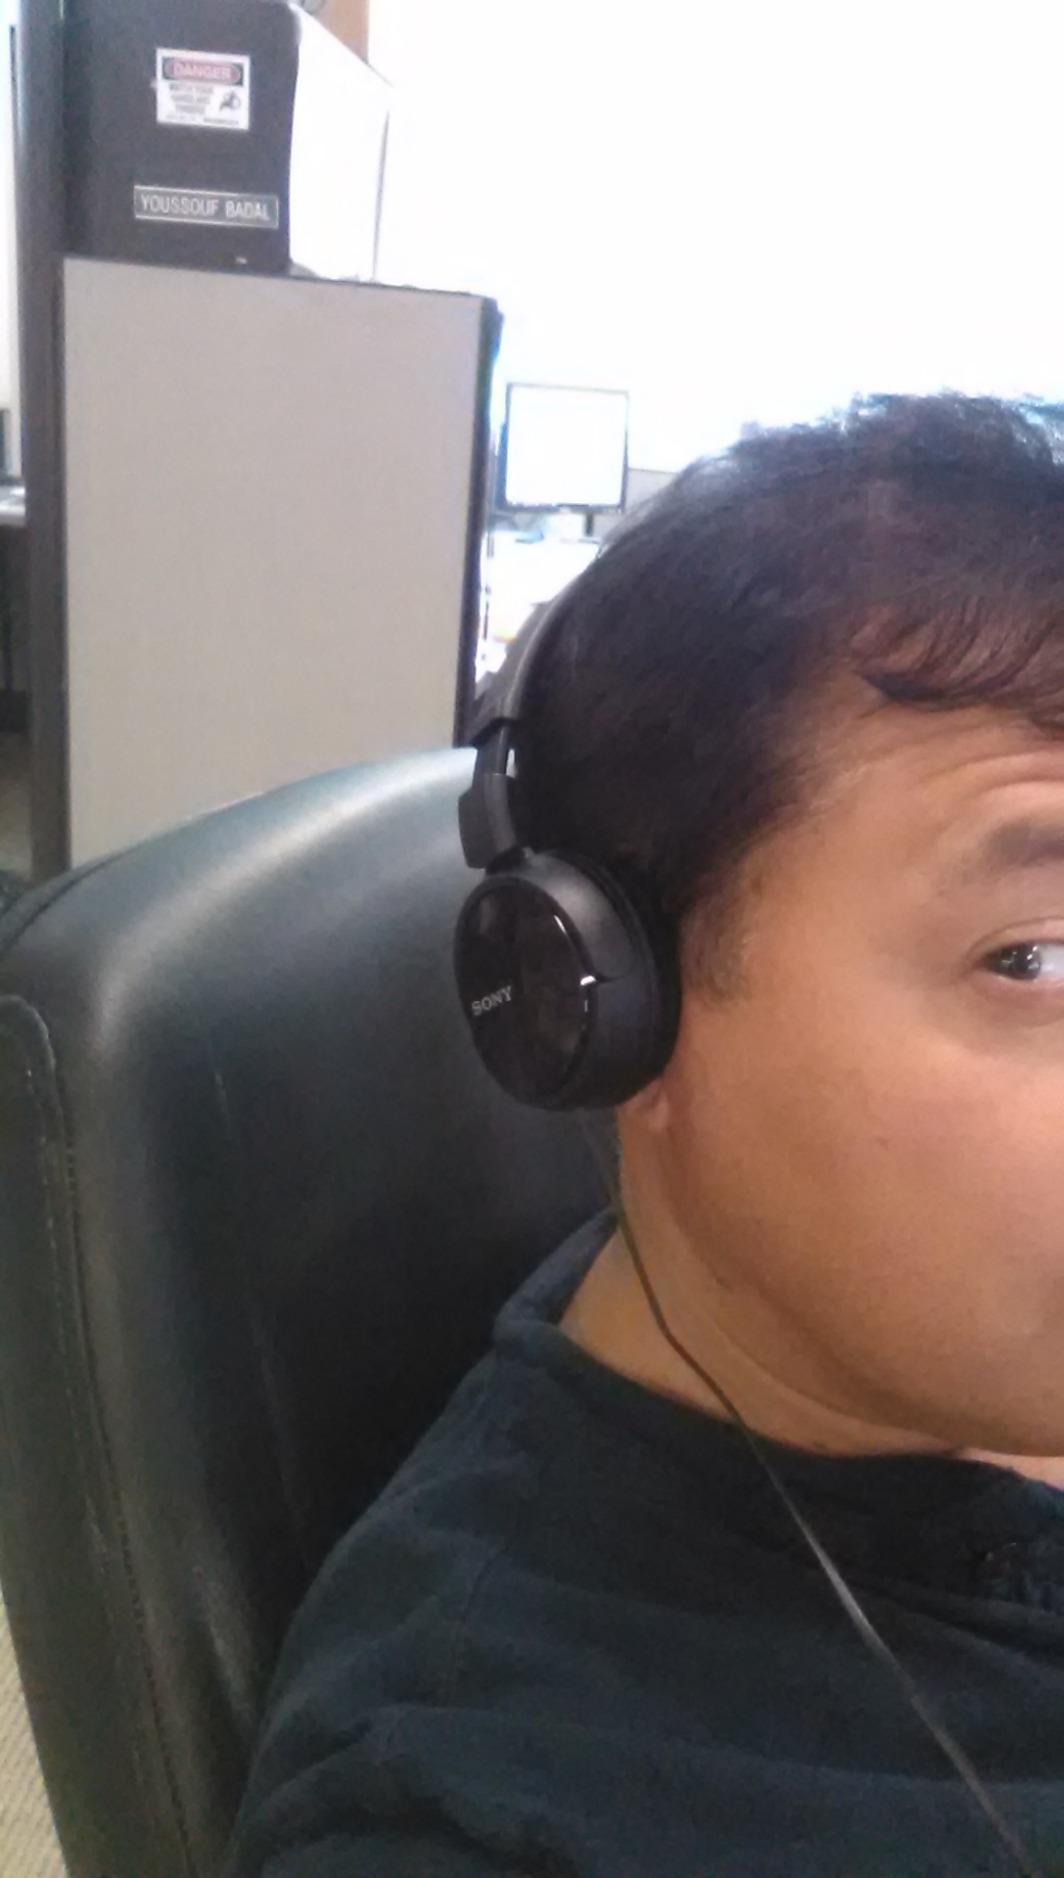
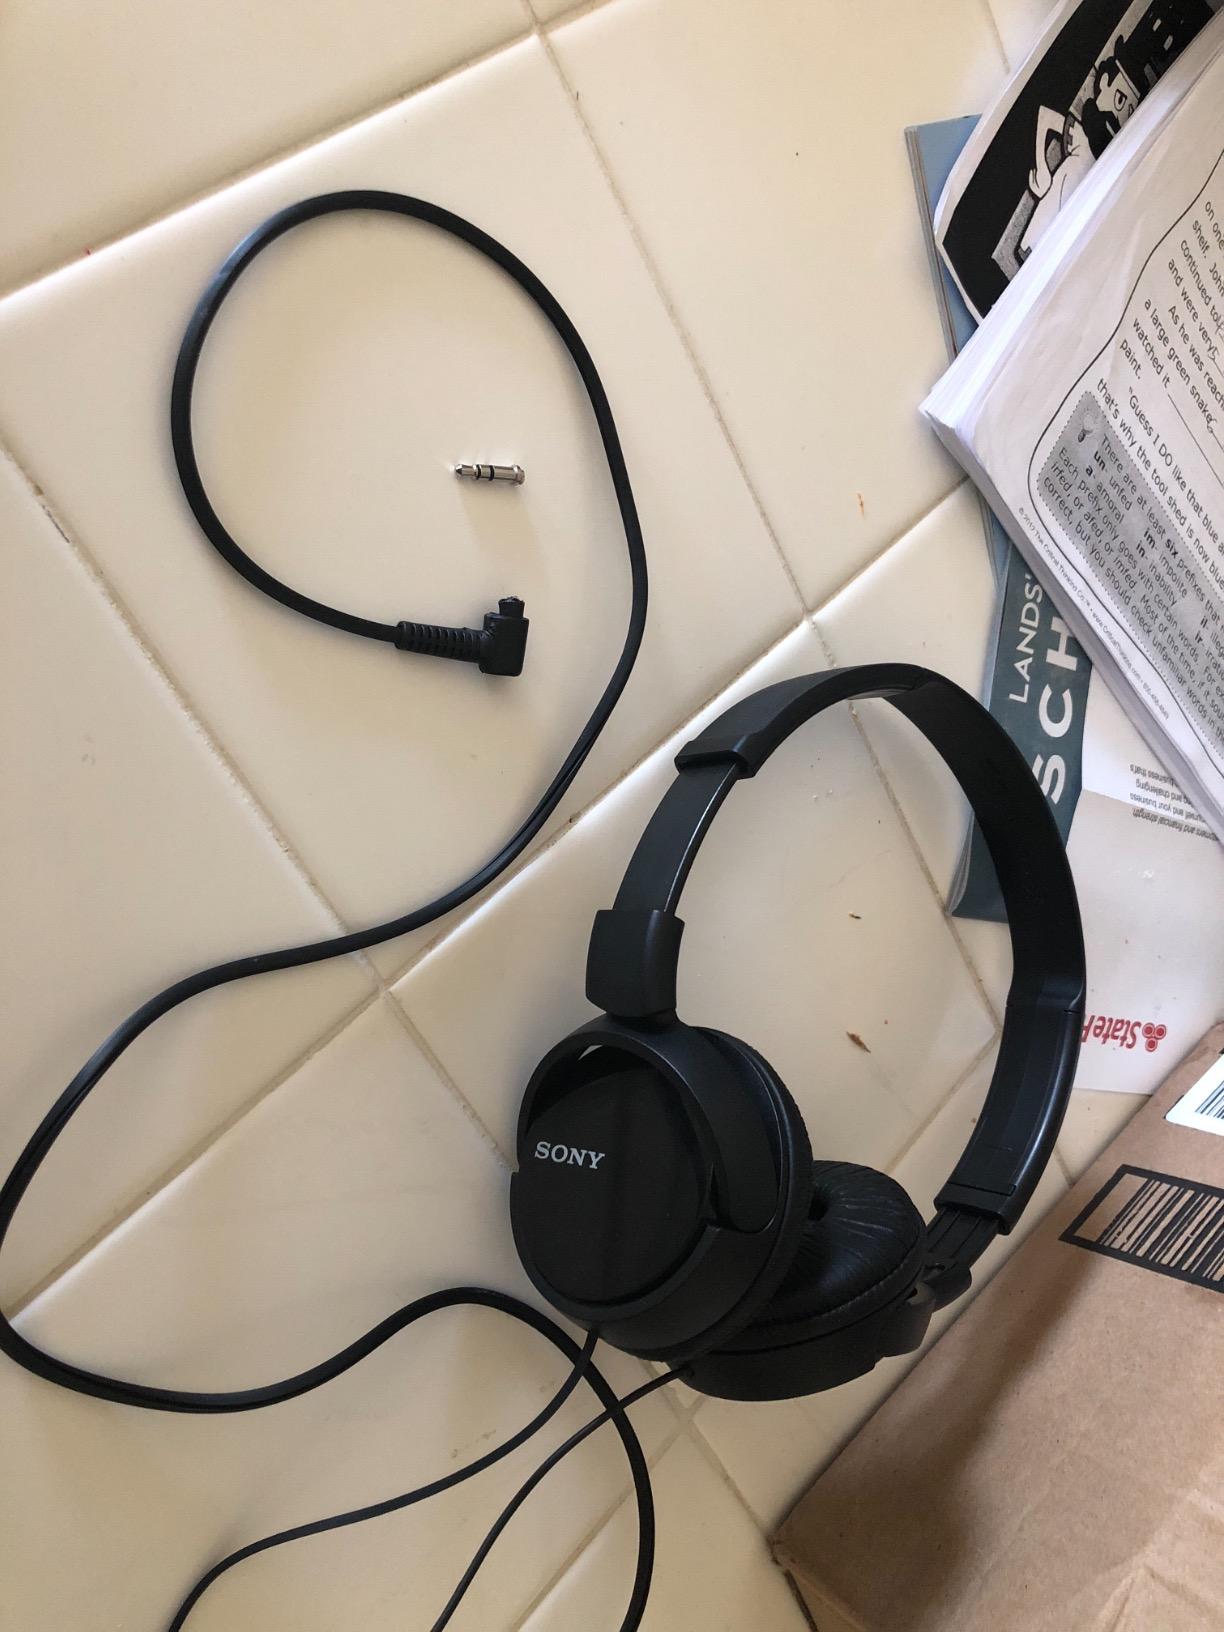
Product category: headphones
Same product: yes